Everton Soares

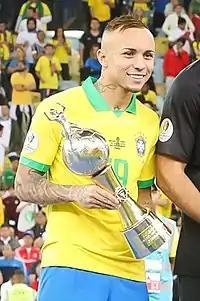
Everton receiving the 2019 Copa América top scorer award with Brazil

On 17 August 2018, Everton was called up by coach Tite for friendly matches against United States, and El Salvador. Thus, Everton was in the first list of Brazil after the 2018 FIFA World Cup.